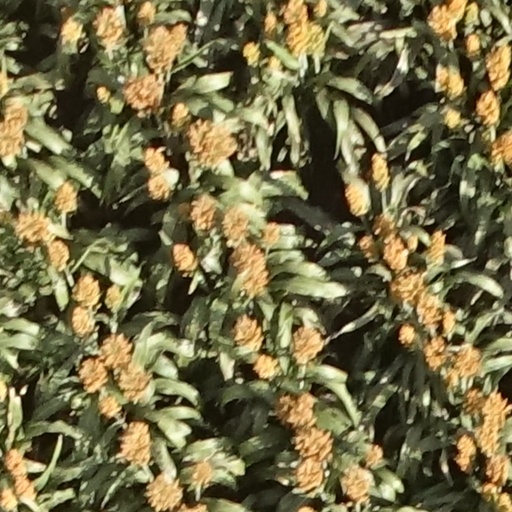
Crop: sorghum